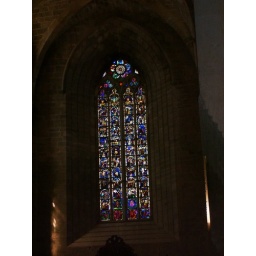
Stained glass window in the Monestir de Santes Creus